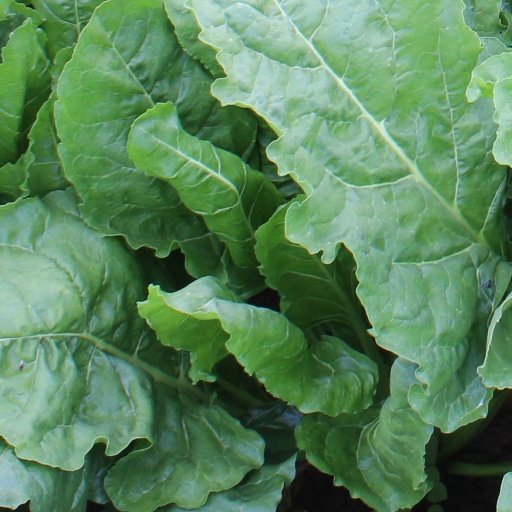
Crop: sugar beet